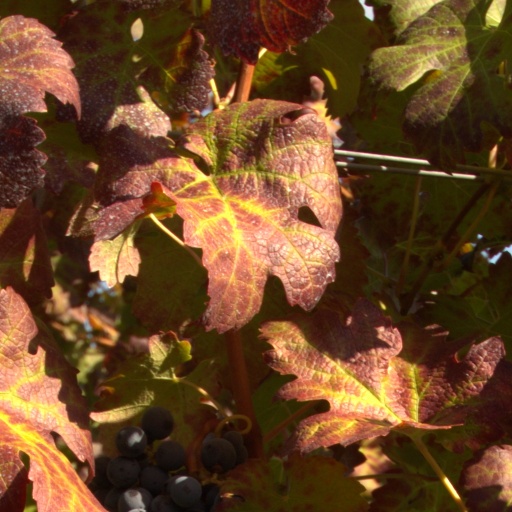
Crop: grape